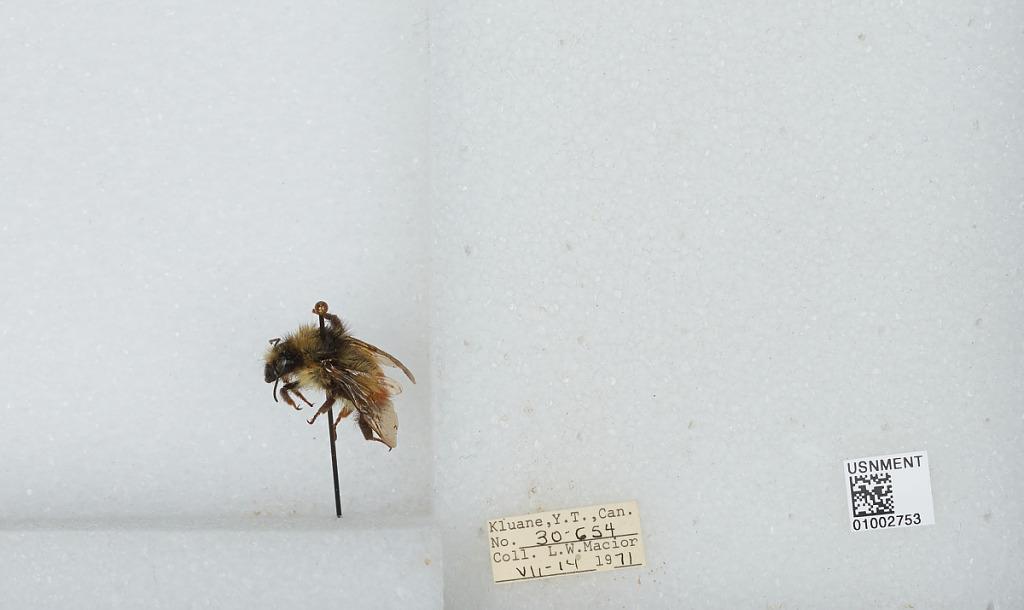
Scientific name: Bombus (Pyrobombus) flavifrons Cresson
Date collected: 1971-7-14
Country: Canada
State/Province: Yukon Territory
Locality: Kluane
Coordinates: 60.75, -139.5